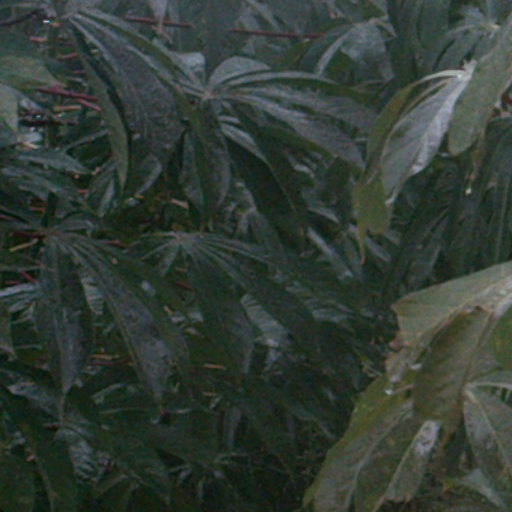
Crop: cassava